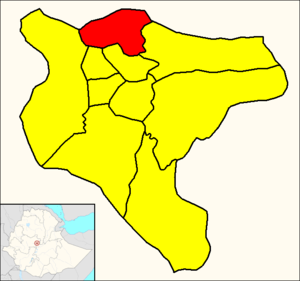
Gullele est l'un des dix districts d'Addis-Abeba, la capitale de l'Éthiopie. Situé au Nord de la ville, il représente une superficie de 30,18 km² pour une population de 248 865 habitants.
Addis-Abeba [adis‿abɛba], est la capitale de l'Éthiopie. Cette ville d'une superficie de 526,47 km² et peuplée de plus de trois millions d'habitants accueille depuis 1963 le siège de l'Union africaine.